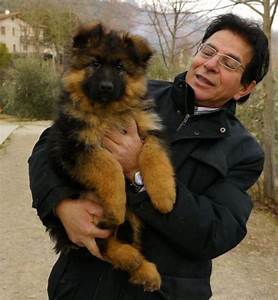
Label: cane